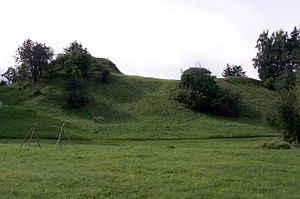
Tērvete / Historie
Tērvete borgbanke.
Tērvete er en landsby i Letland. Byen blev første gang nævnt i den livonske rimede krønike og er kendt for ruinerne af Tērvete slot bygget af kongerne i det vestlige Zemgale i middelalderen.